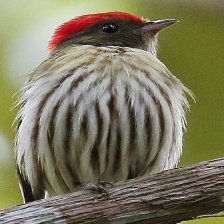
Species: STRIPPED MANAKIN
Scientific name: MACHAEROPTERUS REGULUS